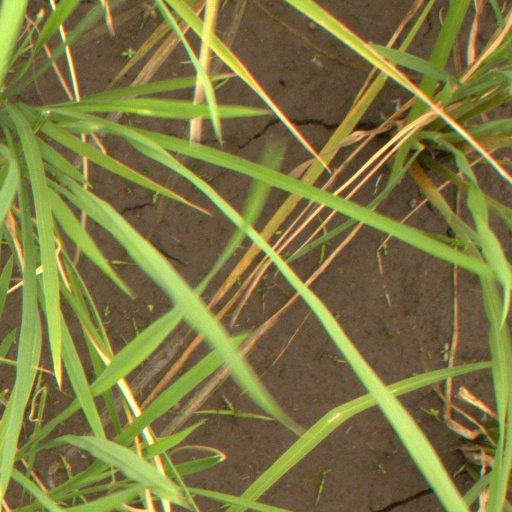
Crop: rice